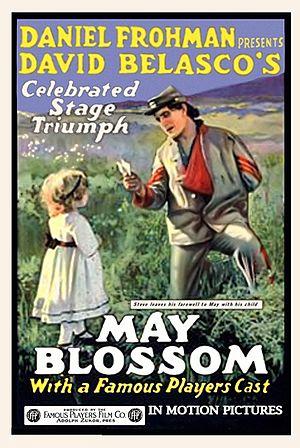
May Blossom est un film muet américain réalisé par Allan Dwan et sorti en 1915.